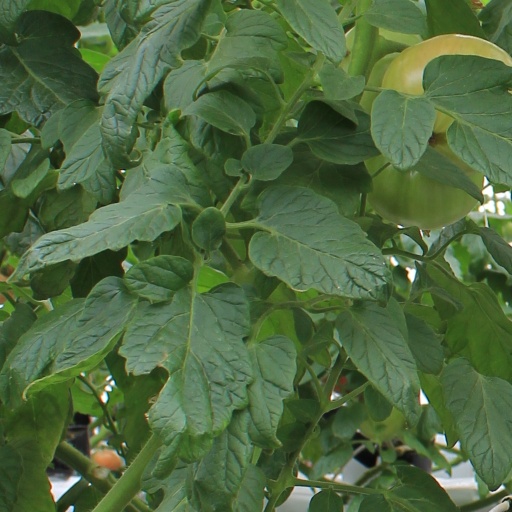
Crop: tomato